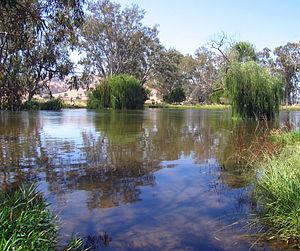
La Mitta Mitta est une rivière du Victoria et un des principaux affluents du Murray, le plus important fleuve d'Australie. La rivière fournit 40 % de l'eau du fleuve.